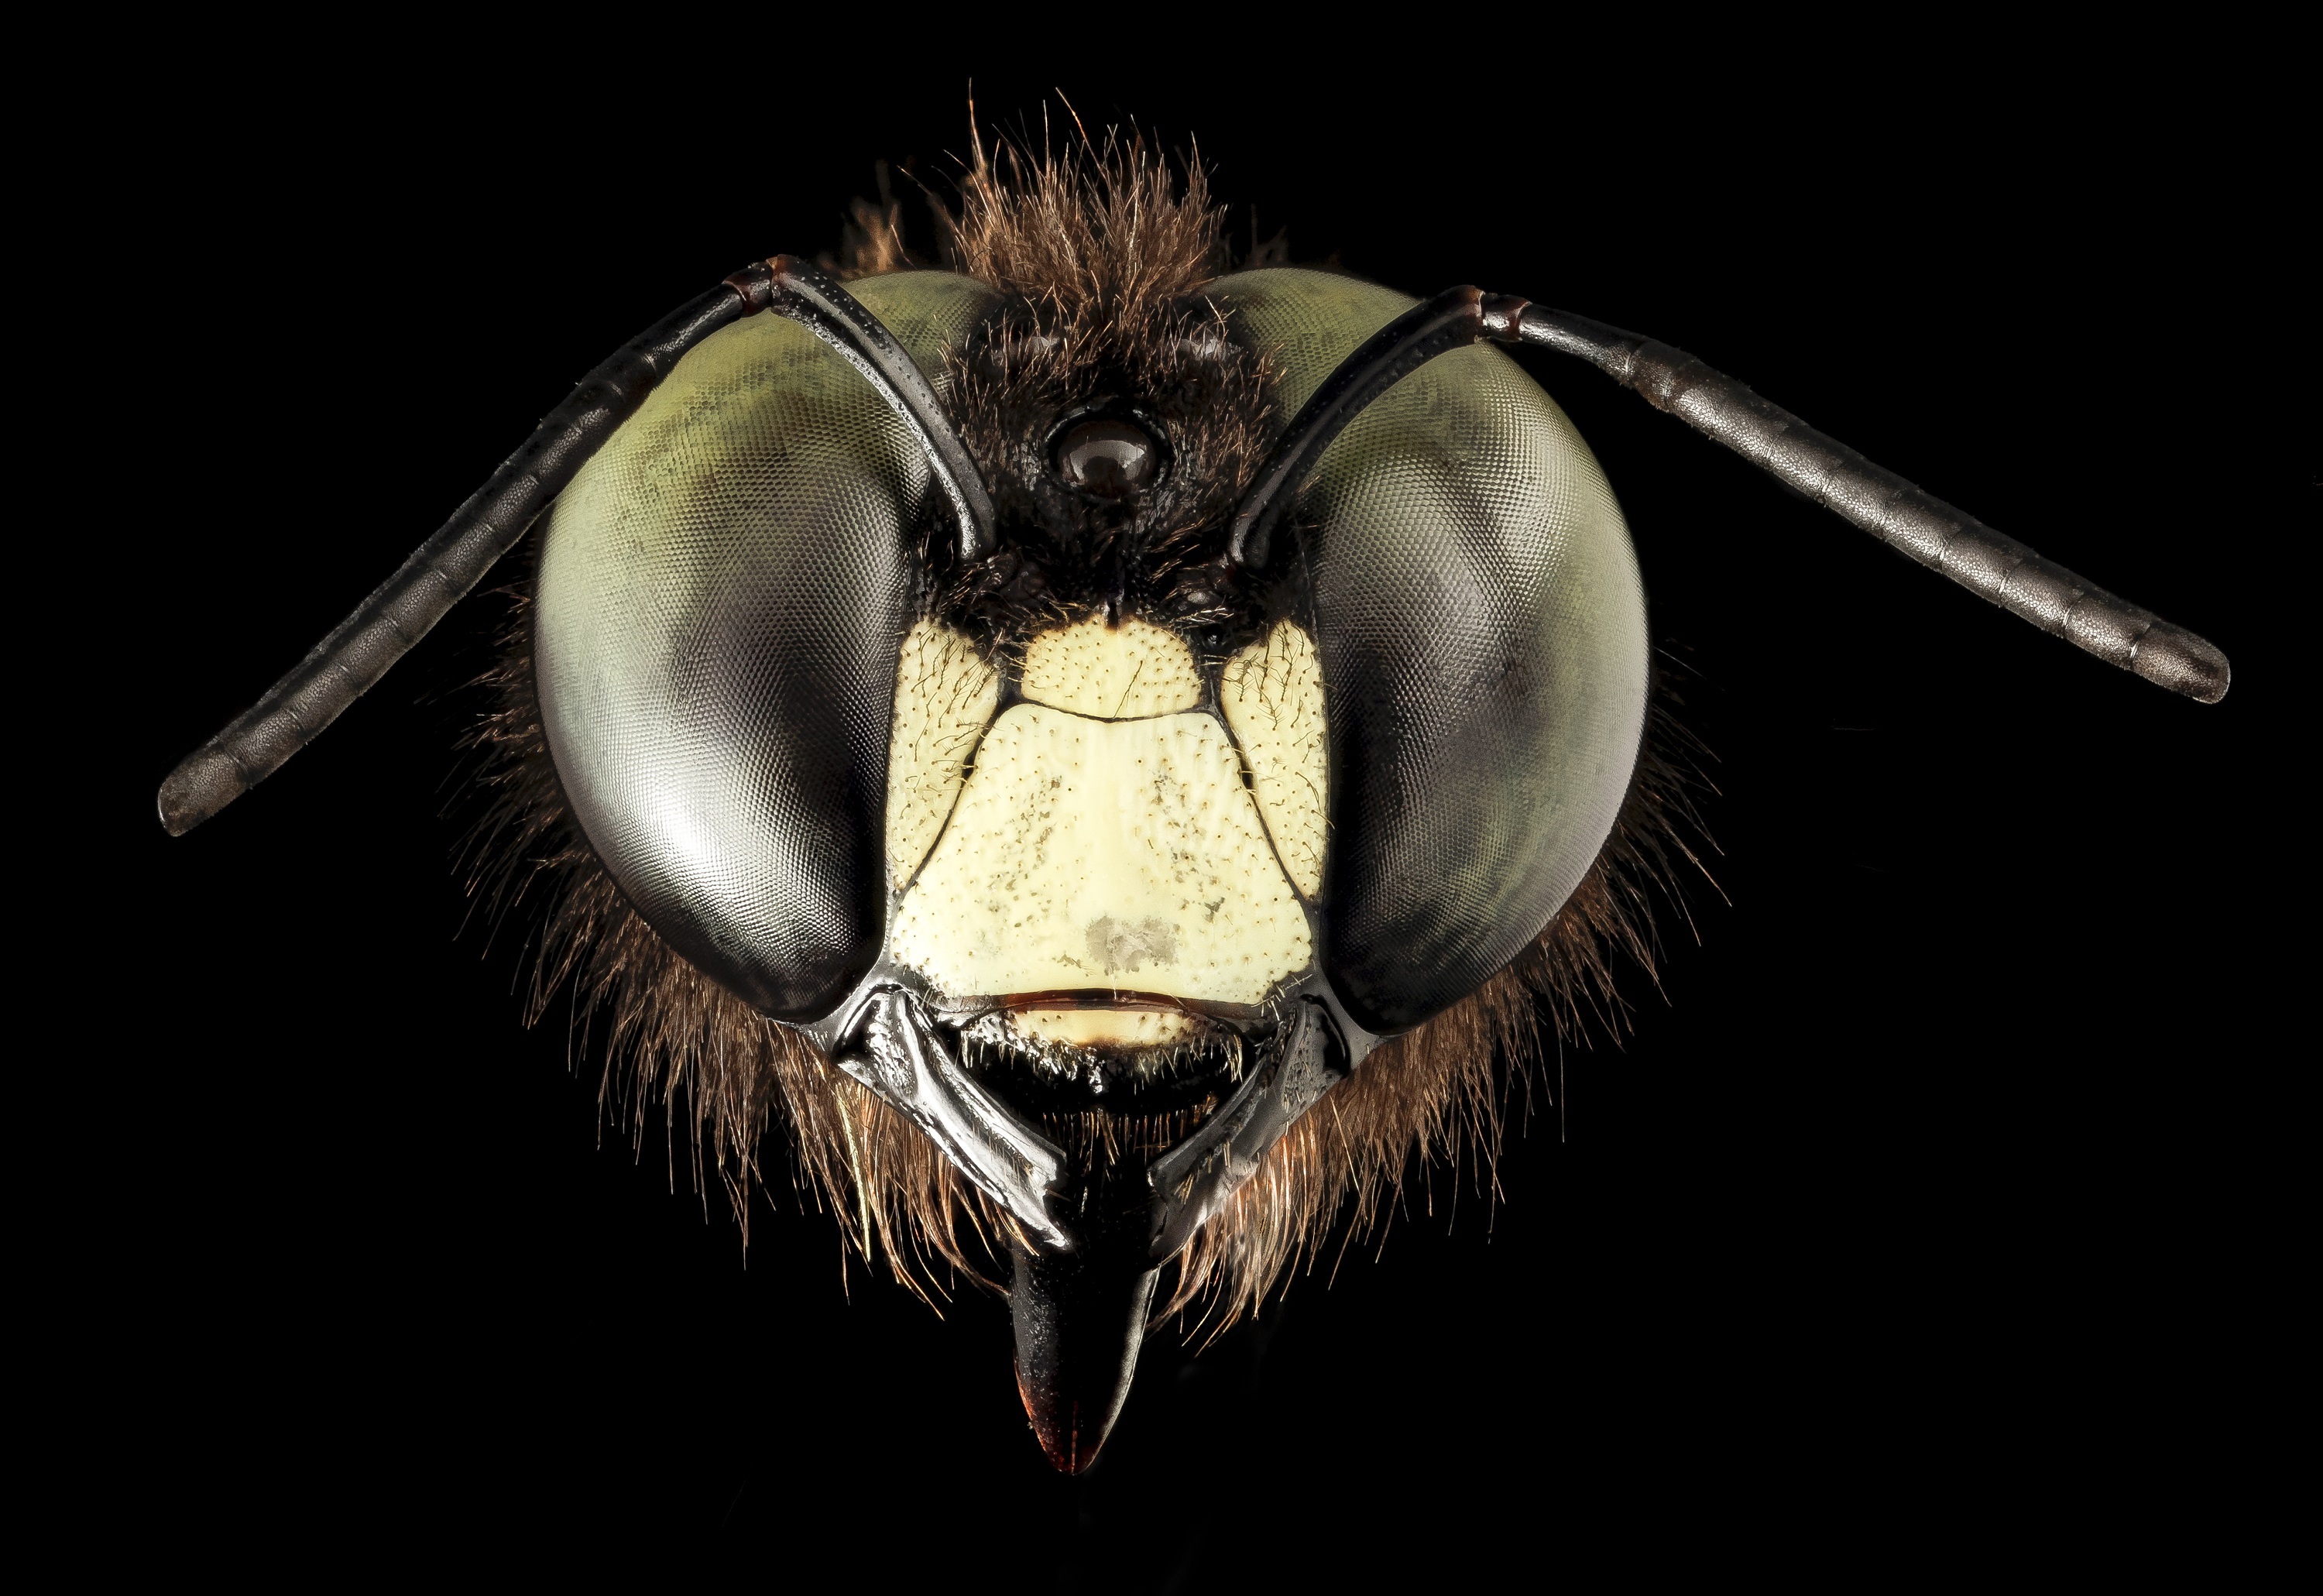
nature, wing, wood, fly, wildlife, pollen, insect, macro, bug, invertebrate, close up, face, eyes, organ, bat, nectar, antennae, macro photography, front view, xylocopa virginica, eastern carpenter bee, u s geological survey